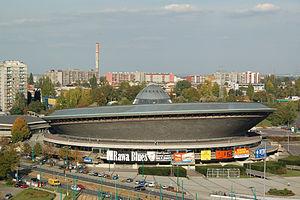
Le Spodek est une salle omnisports située à Katowice en Pologne. La salle principale se trouve au cœur d'un complexe comprenant une patinoire de 1 182 places, une salle annexe de 362 places, un hôtel et des parkings.
Le tournoi de la Division IB du Championnat du monde féminin de hockey sur glace 2017 se déroule à Katowice en Pologne du 8 au 14 avril 2017.